Pablo Asensio

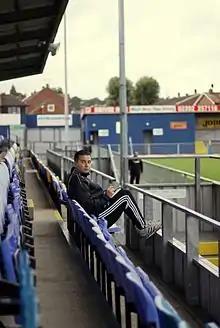
Pablo Asensio in the stand after a Whitehawk match v Havant & Waterlooville 2016

Pablo Asensio (born 3 January 1973) is an Argentinian former professional footballer, most recently first team manager at National League South side Whitehawk.